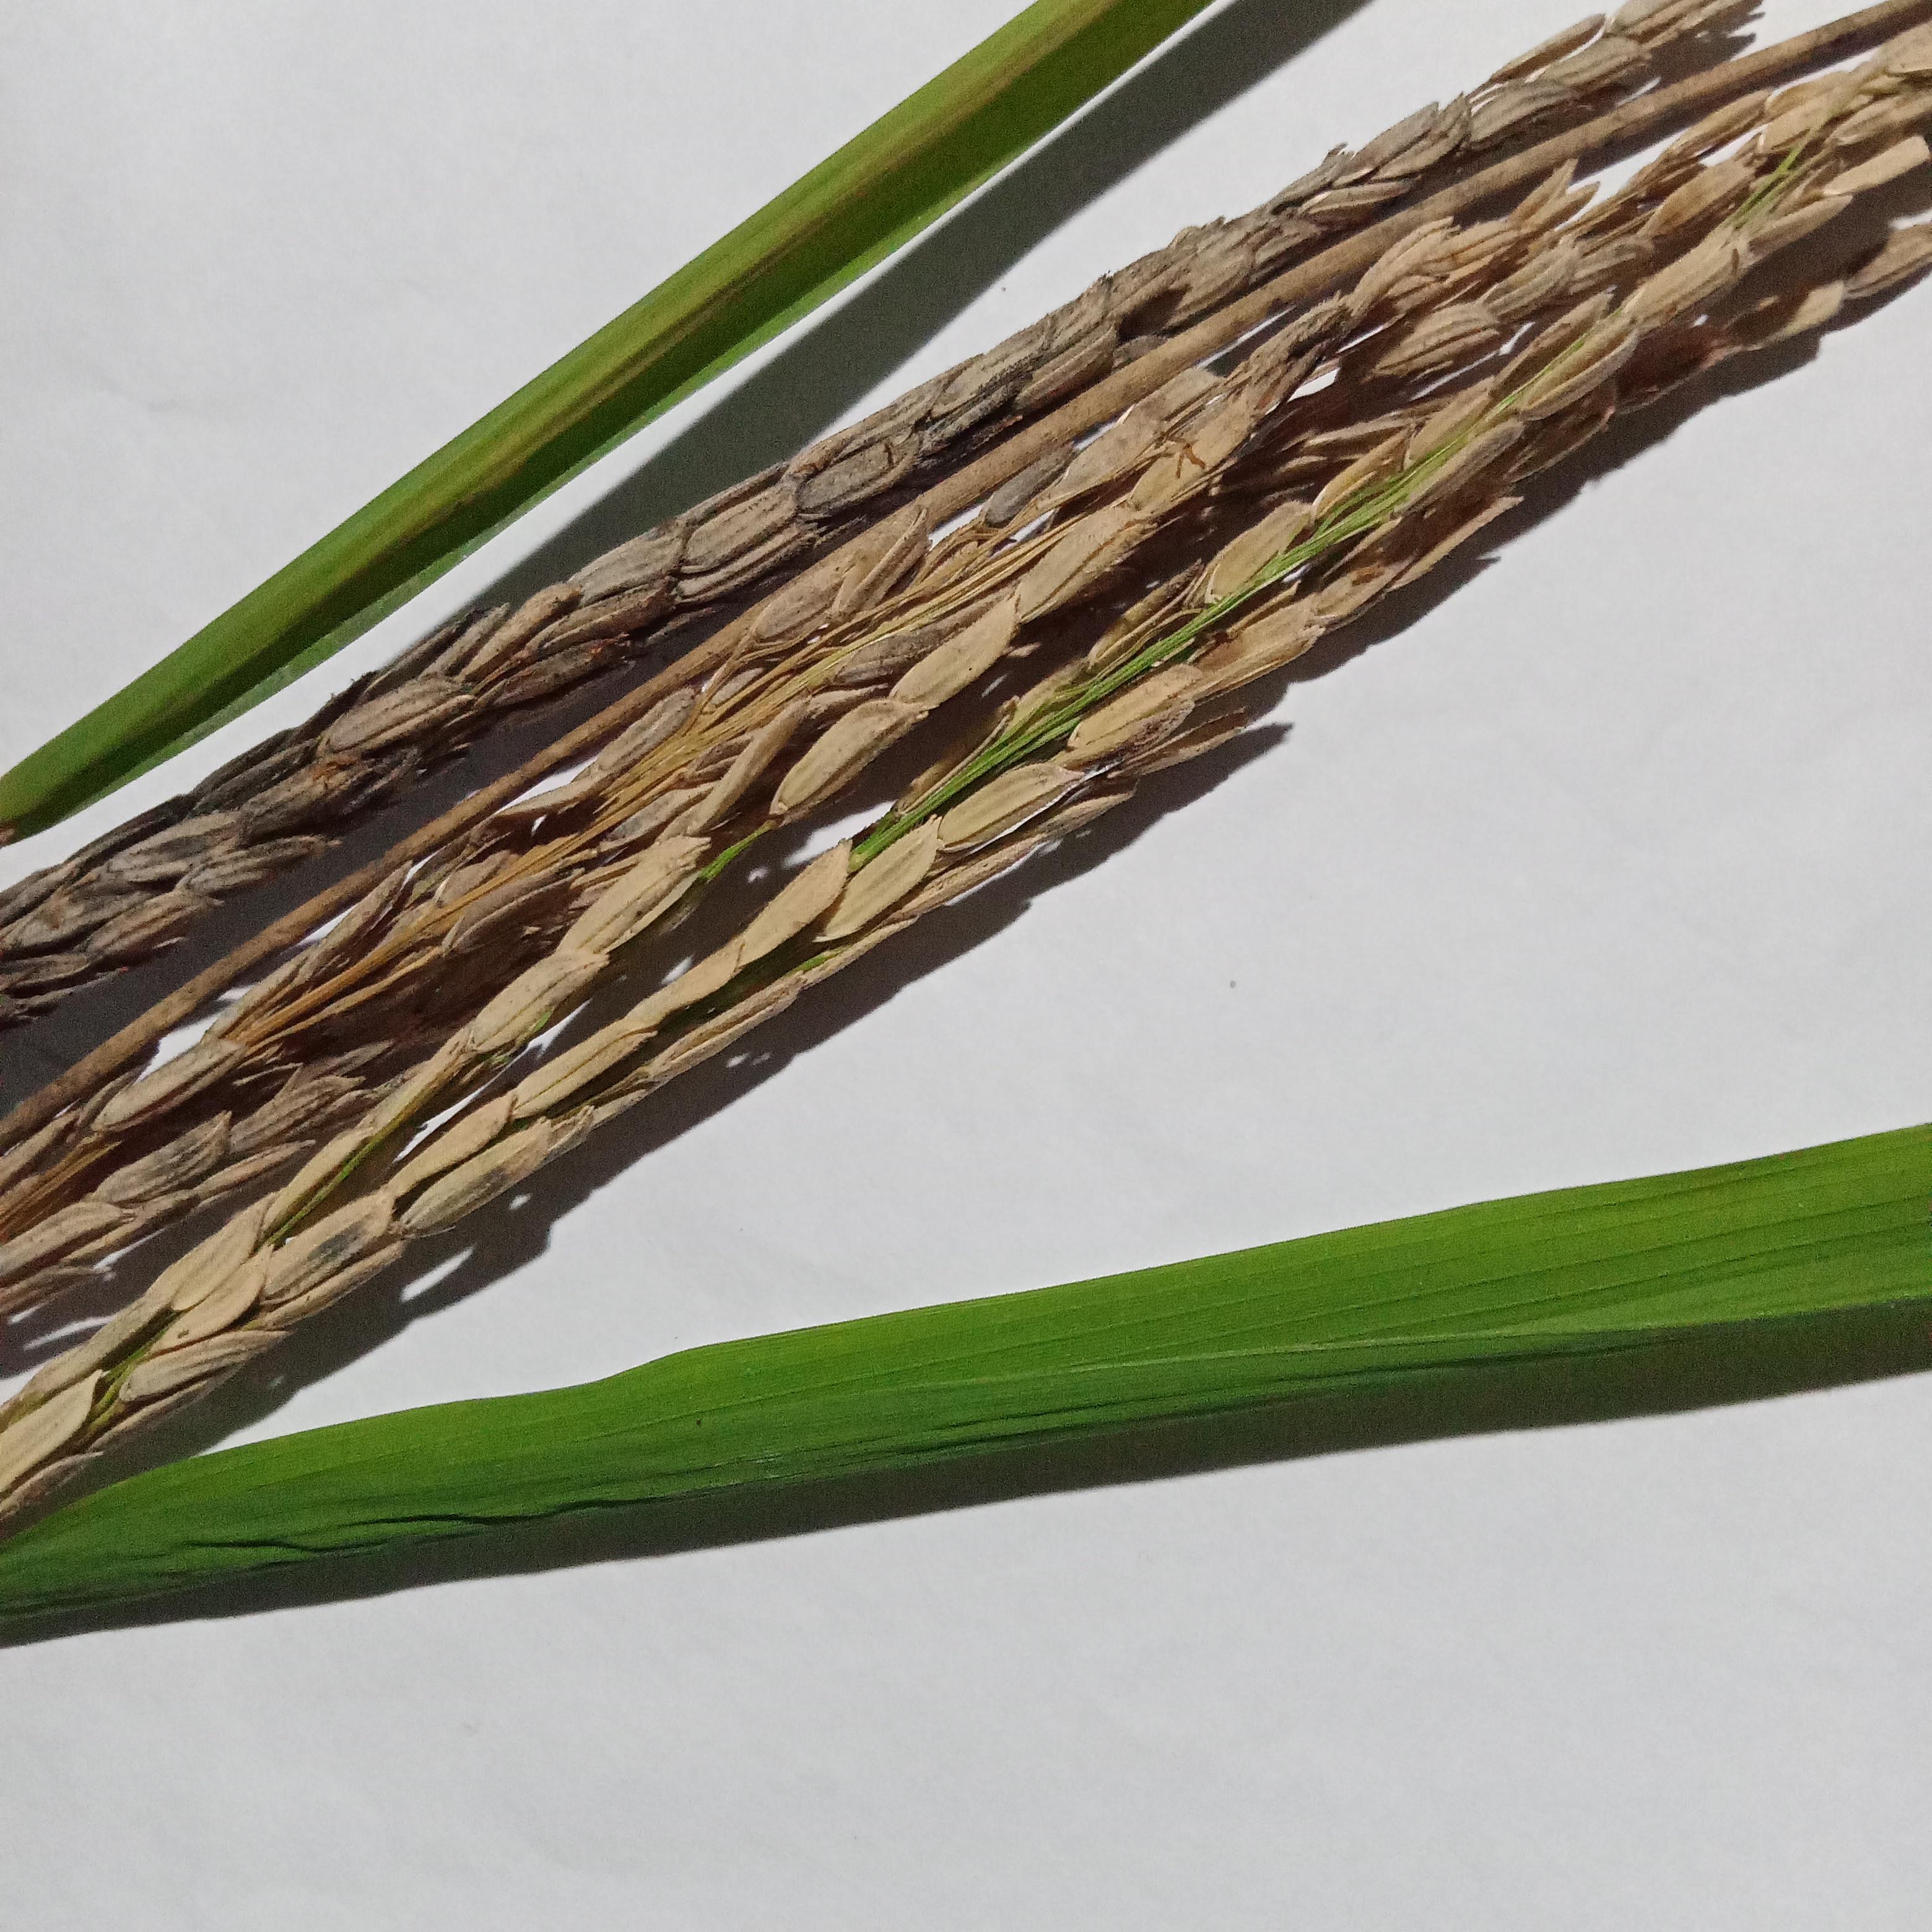
Label: Rice___Neck_Blast